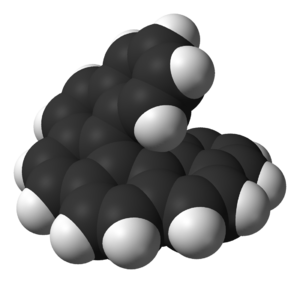
L’hexahélicène, ou [6]hélicène, est un hydrocarbure aromatique polycyclique de formule C₂₆H₁₆. C'est le premier terme de la famille des hélicènes, et le premier d'entre eux à avoir été synthétisé, dès 1956, par cyclisation de Friedel-Crafts de composés d'acide carboxylique.